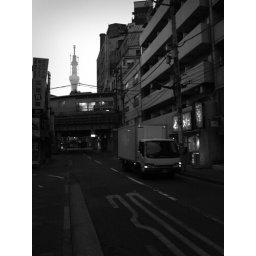
tokyo sky tree in the bg